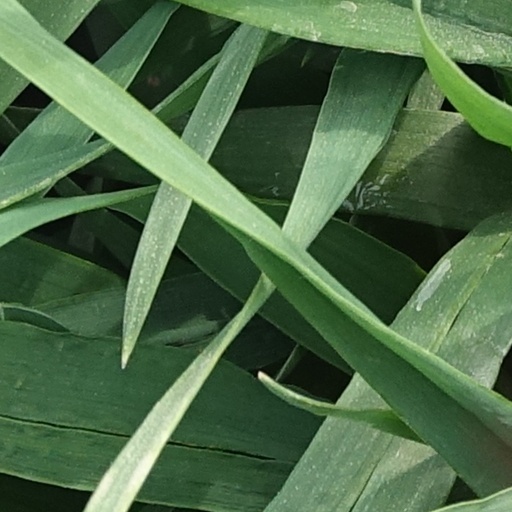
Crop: wheat